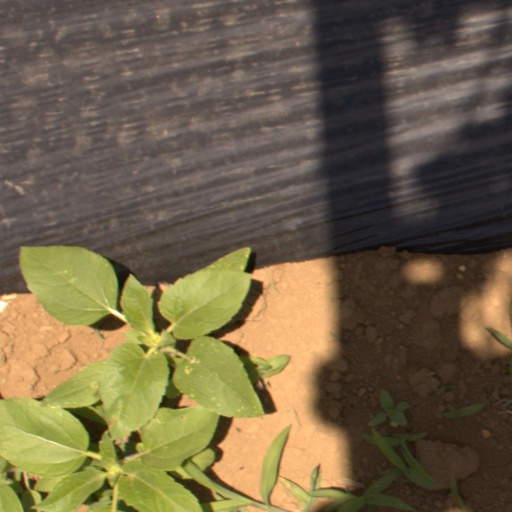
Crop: Jerusalem artichoke